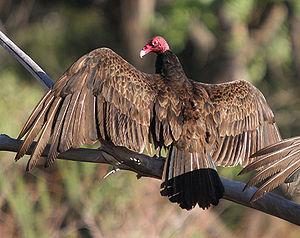
L'Urubu à tête rouge, aussi appelé vautour aura, est l'une des trois espèces d'oiseaux de proies du genre Cathartes, de la famille des Cathartidae. Il possède la plus vaste aire de répartition des vautours du Nouveau Monde : il est présent du sud du Canada jusqu'au sud de l'Amérique du Sud. Cette aire de distribution s'étend d'ailleurs actuellement vers le nord du Canada. Il se rencontre dans une grande variété d'habitats ouverts et semi-ouverts dont les forêts subtropicales, les terrains buissonneux, les prairies et les déserts.